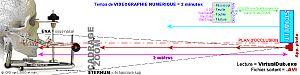
Vidéographie numérique de la fonction phonétique et de la déglutition salivaire
La déglutition atypique est un vestige de la déglutition infantile. La langue s'oppose à tout contact entre les dents supérieures et inférieures : c'est l'interposition linguale entre les arcades dentaires.